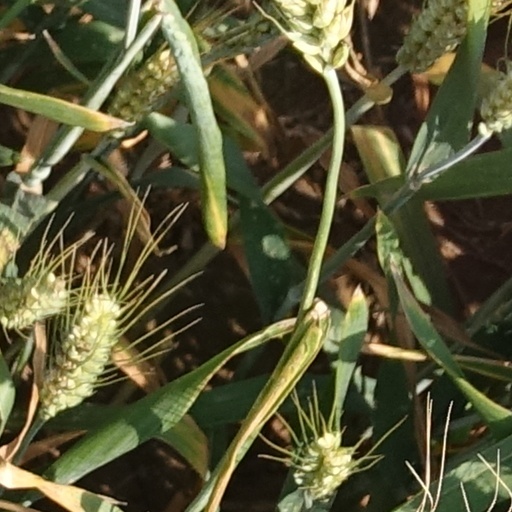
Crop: wheat